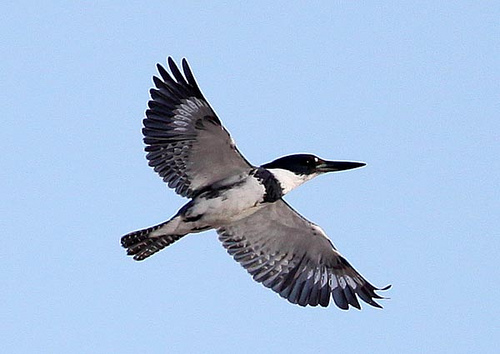
the bird has long beak when compared to its body, it has black beak, crown and nape, and white throat.
a bird with a black head and black nape, with black and white covering the rest of its body.
this black, white and grey bird has an elongated bill and striped rectrices.
this bird is black with grey wings and has a long, pointy beak.
this bird has a long black bill, white throat, light grey breast, and several thin white stripes along its black retrices.
this particular bird has a gray belly and black breasts with a white throat and long black bill
this bird has wings that are gray and has a black billa black and white bird with large wing span and black head with black long beak.
this bird has a black head and a white throat, with a large black bill.
this bird has wings that are black and has a long bill
Species: Belted Kingfisher